Artúr Görgei

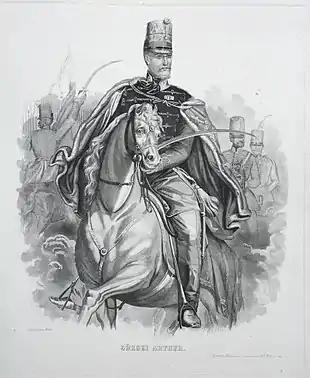
Artúr Görgey leading his troops

In Visegrád Görgei finally found tranquility and a circle of sincere, educated, helping friends, who refused to be influenced by the accusations of treason. As aforesaid, Görgei settled in his brothers property, and started to take care of its garden and vineyards. One of his neighbours, Dr. Frigyes Latinovits offered some rooms of his palace for Görgei to live and to receive guests.